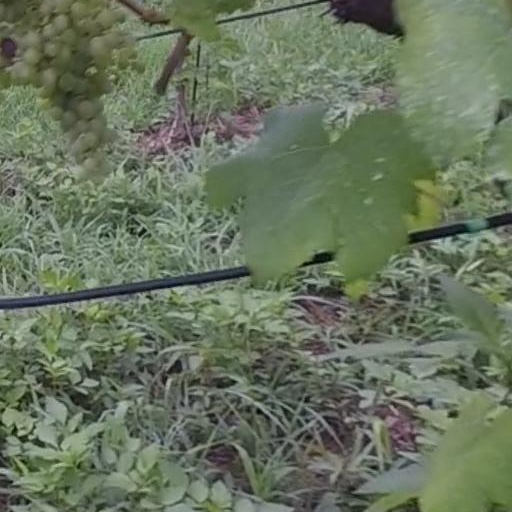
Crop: grape